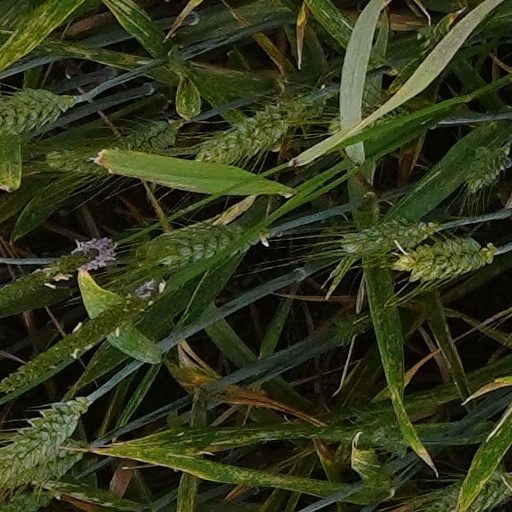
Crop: wheat